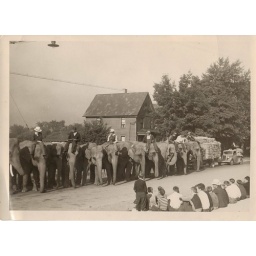
Young boys watch the elephants line up in this 8x6 photograph with the stamp of Lininger Photo of Greenville, Pennsylvania.